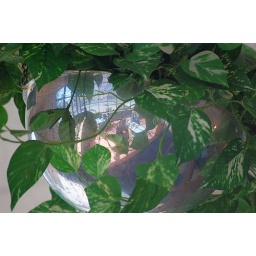
I saw this reflective flower pot in a restaurant today.